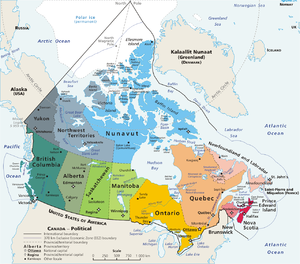
Canadas generalguvernør
Canadas generalguvernør er den canadiske monarks repræsentant. 16 af landene i Commonwealth of Nations har fælles monark, for tiden dronning Elizabeth II, og Canada er et af disse lande. Som dronningens vicekonge betragtes generalguvernøren de facto som Canadas statsoverhoved. Generalguvernøren er ved privilegiebrev fra 1947 øverstkommanderende over Canadas militære styrker i dronningens navn.